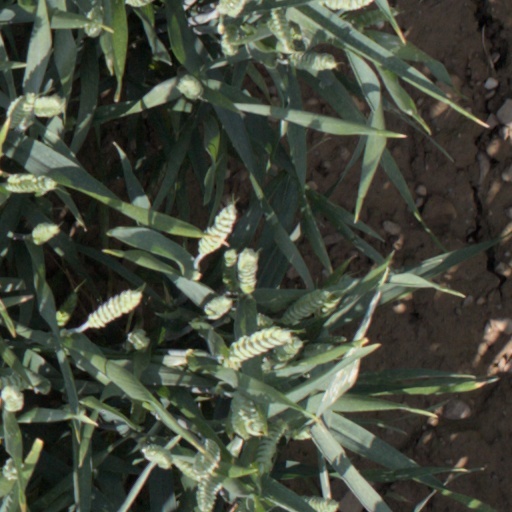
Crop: wheat